Ny Adelgade 9

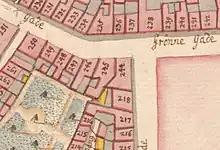
No. 244 seen on a detail from Christian Gedde's map of St. Ann's West Quarter, 1757.

The property was listed in Copenhagen's first cadastre of 1689 as No. 198 in Købmager Quarter and was owned by grocer ("hørkræmmer") Richart Winken at that time. It was listed in the new cadastre of 1756 as No. 244 in Købmager Quarter and was owned by Hans Hansen Gasse at that time.